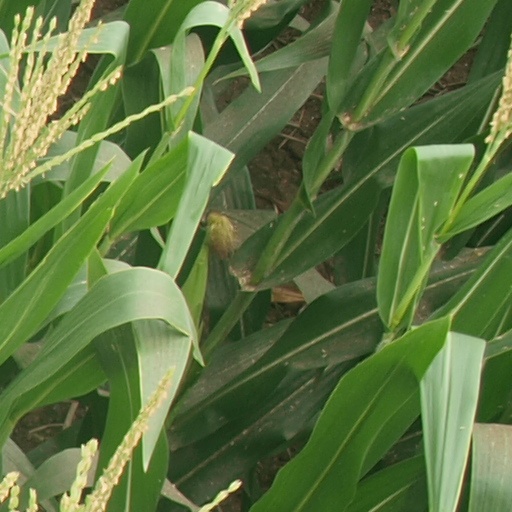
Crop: maize; corn